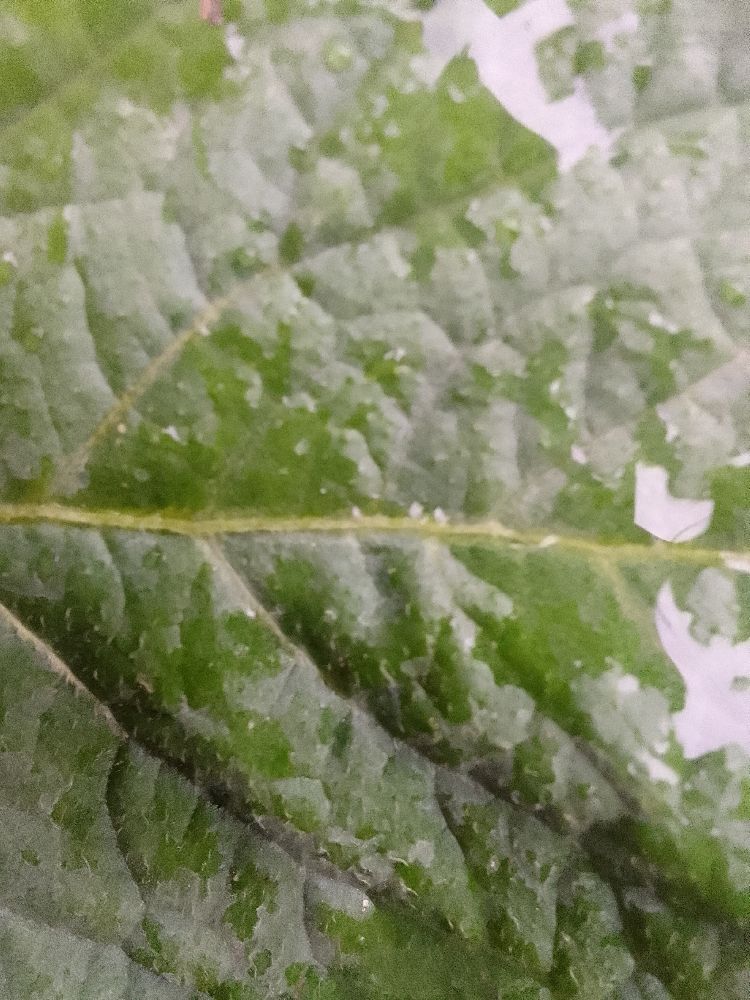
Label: Healthy